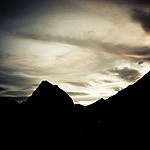
Label: glacier